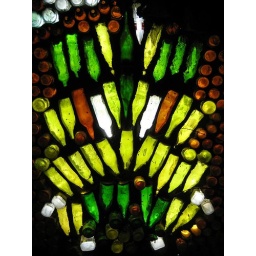
stained glass window made of bottles in massage room